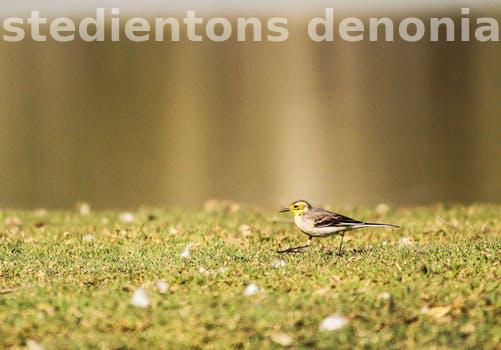
Label: Watermark